Manchester Metrolink

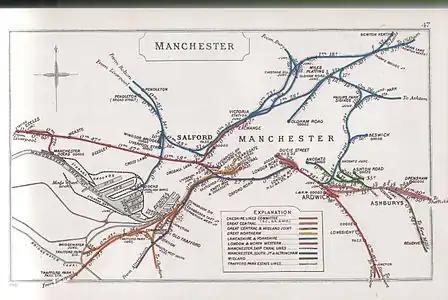
A 1910 map of Manchester's railways

Greater Manchester's railway network historically suffered from poor north–south connections because Manchester's main railway stations, Piccadilly and Victoria, were built in the 1840s on peripheral locations outside Manchester city centre. The central commercial district had no rail links, and over the years, several unsuccessful schemes were proposed to connect Manchester's rail termini. In the 1960s, transport design studies were undertaken to address the problems of increasing traffic congestion. Many urban public transport schemes were evaluated for Manchester, including several types of monorail systems and metro-style systems.